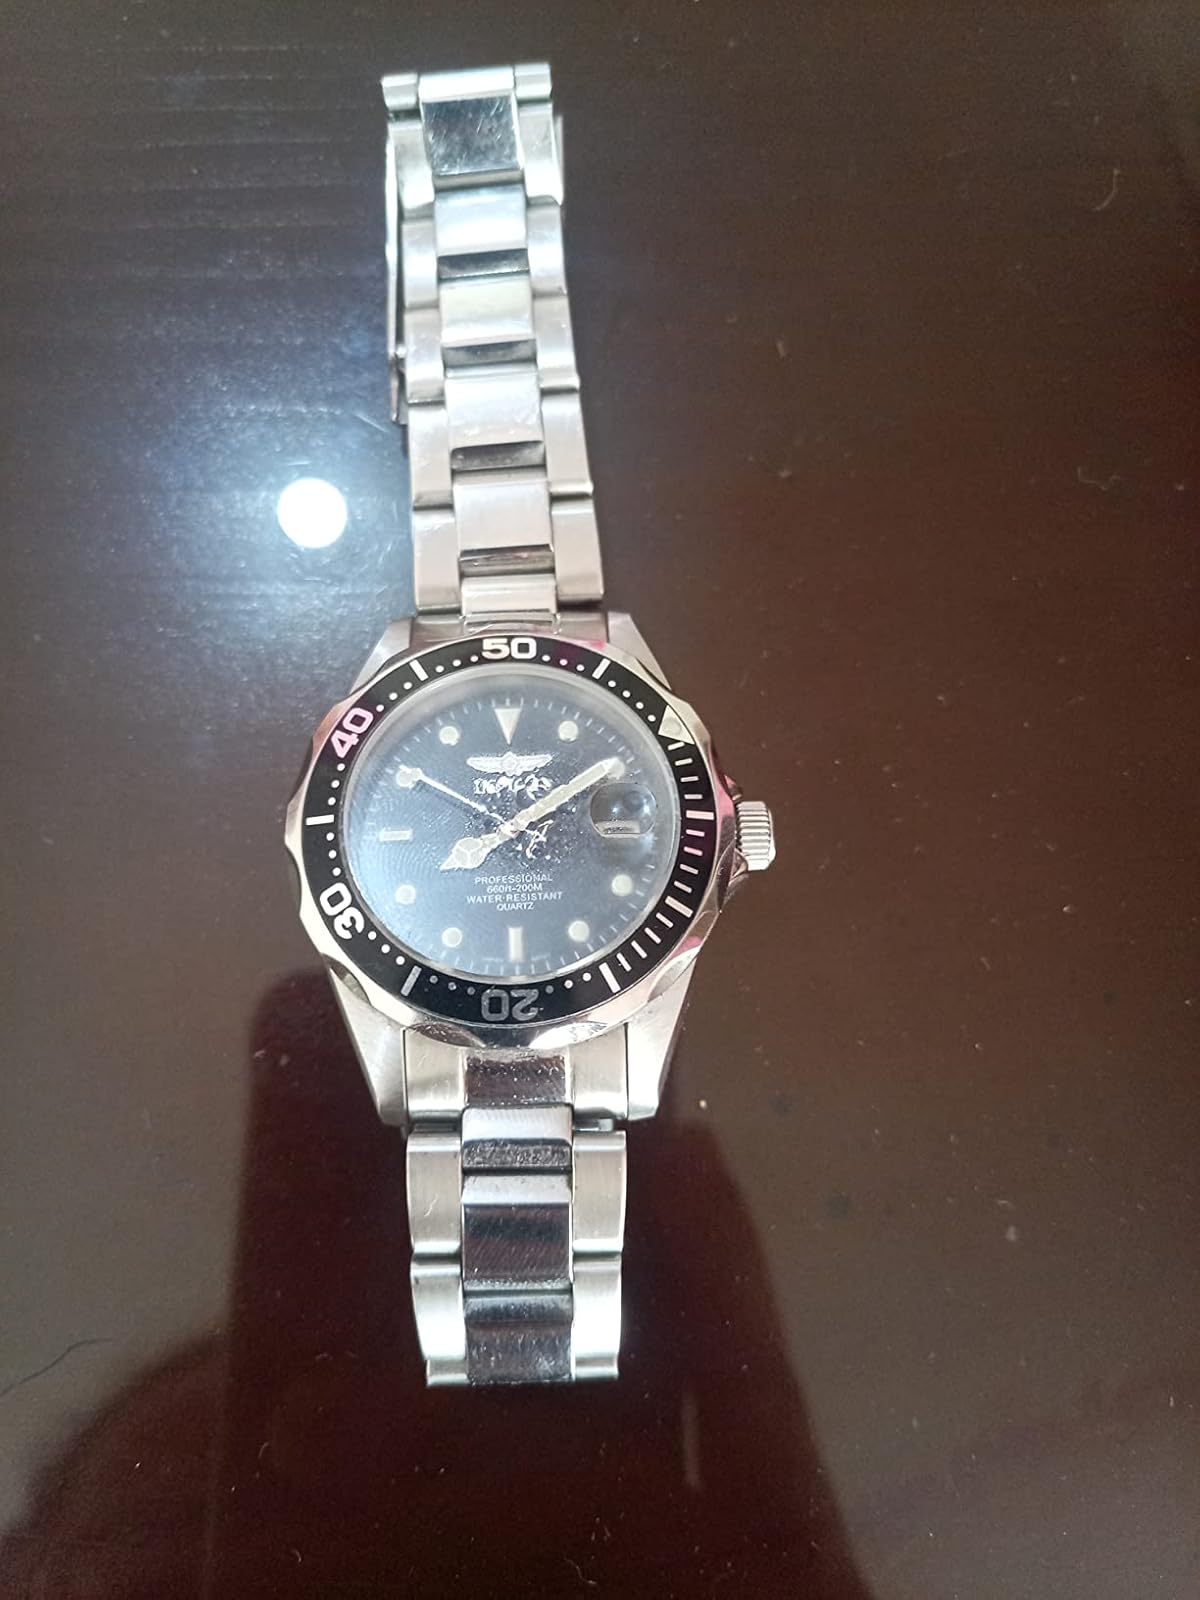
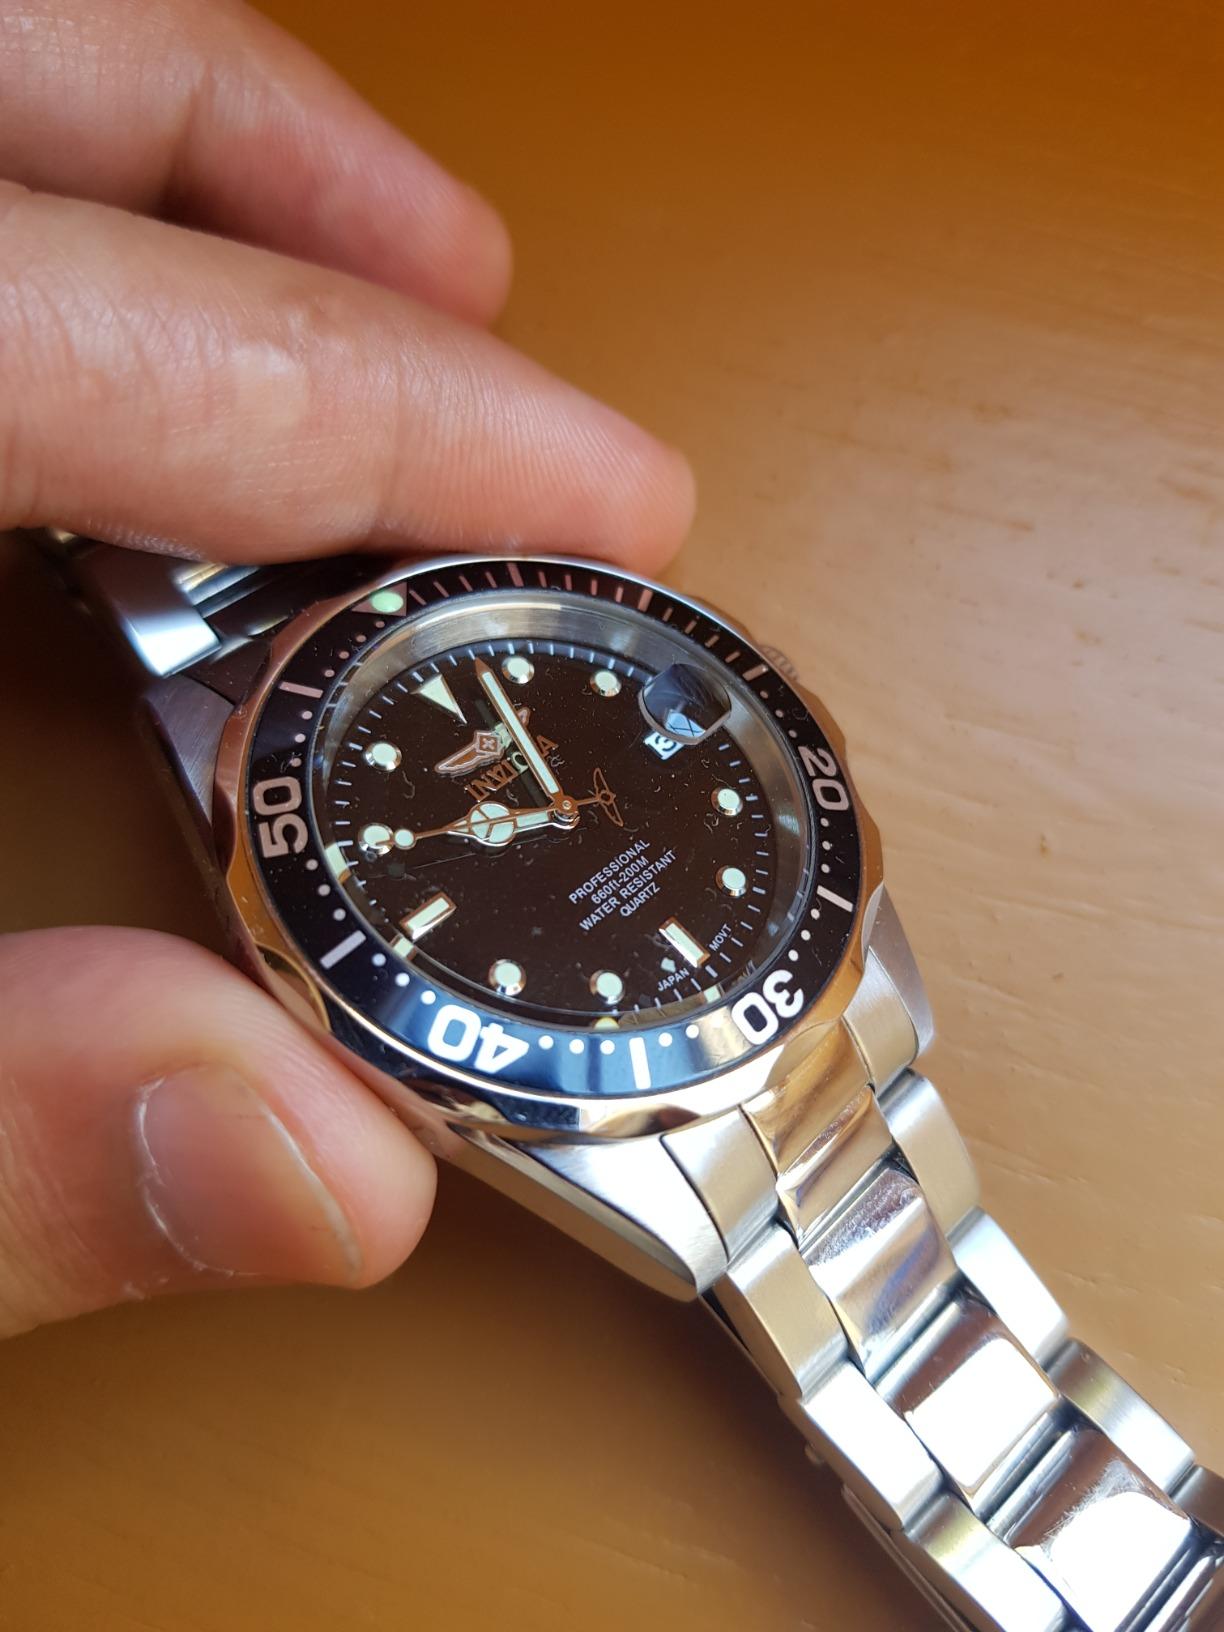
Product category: accessories_watch
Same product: yes